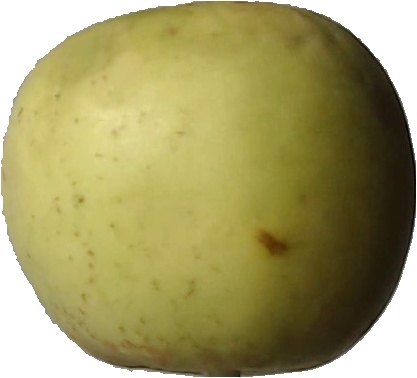
Label: apple_golden_3